Carlos Asuaje

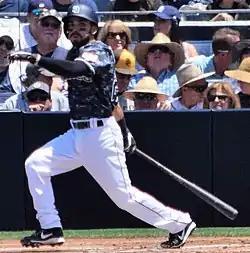
Asuaje with the San Diego Padres in 2017

Carlos Alberto Asuaje Ciafre (born November 2, 1991) is a Venezuelan-American former professional baseball infielder. He played in Major League Baseball (MLB) for the San Diego Padres and in the KBO League for the Lotte Giants.